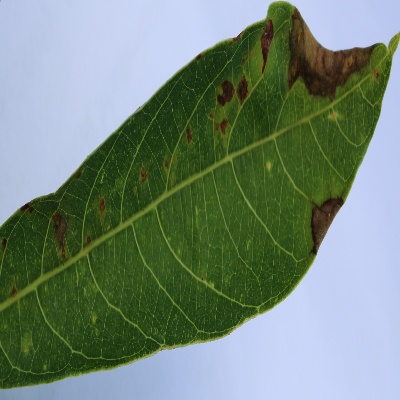
Crop: Cassava
Condition: bacterial blight